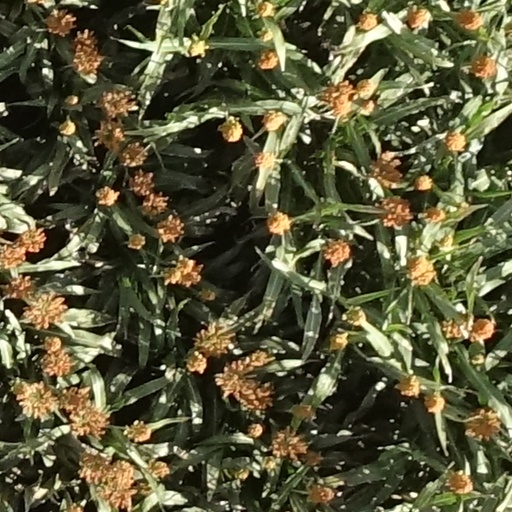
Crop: sorghum